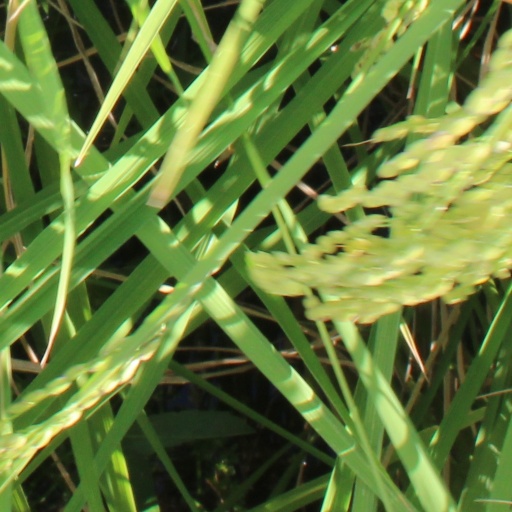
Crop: rice